Kafsokalyvia

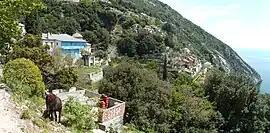
View of Kafsokalyvia

Kafsokalyvia is a settlement and idiorrhythmic skete located on Mount Athos. It is located at the southern edge of the Athos peninsula. Kafsokalyvia is named after Maximos Kausokalybites ("Maximos the Hut Burner"), a 14th-century Christian hermit.